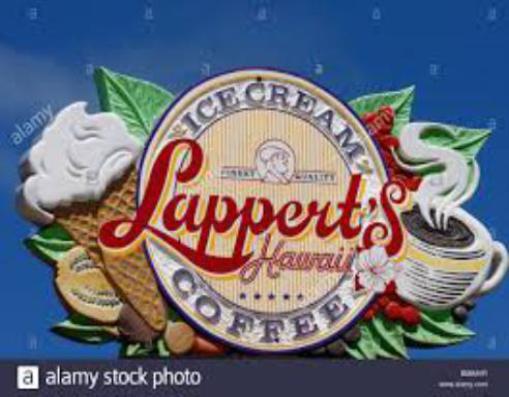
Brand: lappert's
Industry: Food